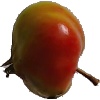
Label: Apple Red Yellow 2